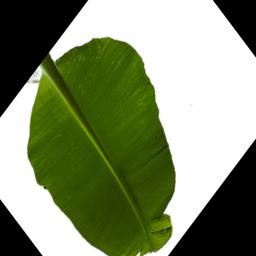
Label: BHIMKOL